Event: Nepal Earthquake
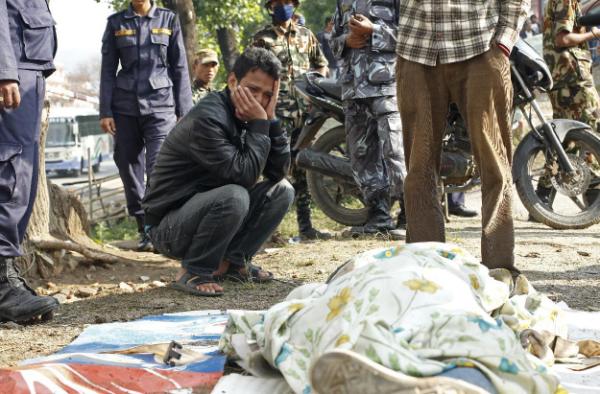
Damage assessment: no_damage